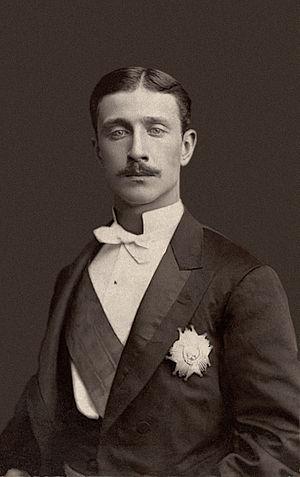
Louis-Napoléon Bonaparte (1856-1879), Prince Impérial, unique enfant de Napoléon III et de l'Impératrice Eugénie
La dénomination d’épouse du prétendant bonapartiste au trône de France désigne le conjoint du chef de la Maison impériale et prétendant à la Couronne impériale. Pour les bonapartistes dynastiques, ces femmes sont impératrices des français de jure.
Napoléon Eugène Louis Jean Joseph Bonaparte, prince impérial, dit Louis-Napoléon, né le 16 mars 1856 à Paris et mort le 1ᵉʳ juin 1879 au pays zoulou, est le fils unique de Napoléon III, empereur des Français, et de son épouse, l’impératrice Eugénie.